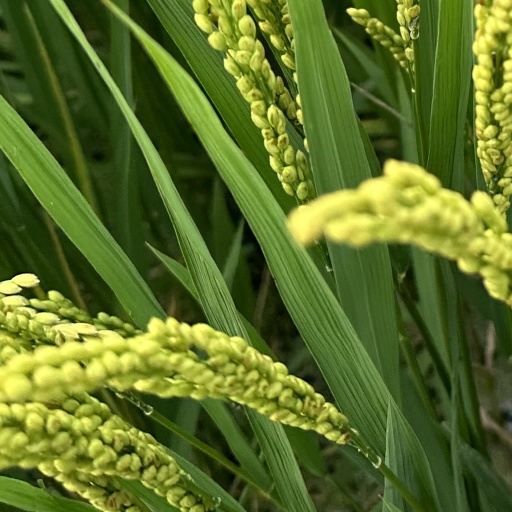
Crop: rice